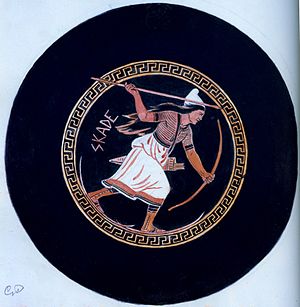
Skade (nordisk mytologi)
Skade af Carl Christian Peters
I nordisk mytologi er Skade en jættekvinde. Hendes far var Tjasse, som aserne slog ihjel.